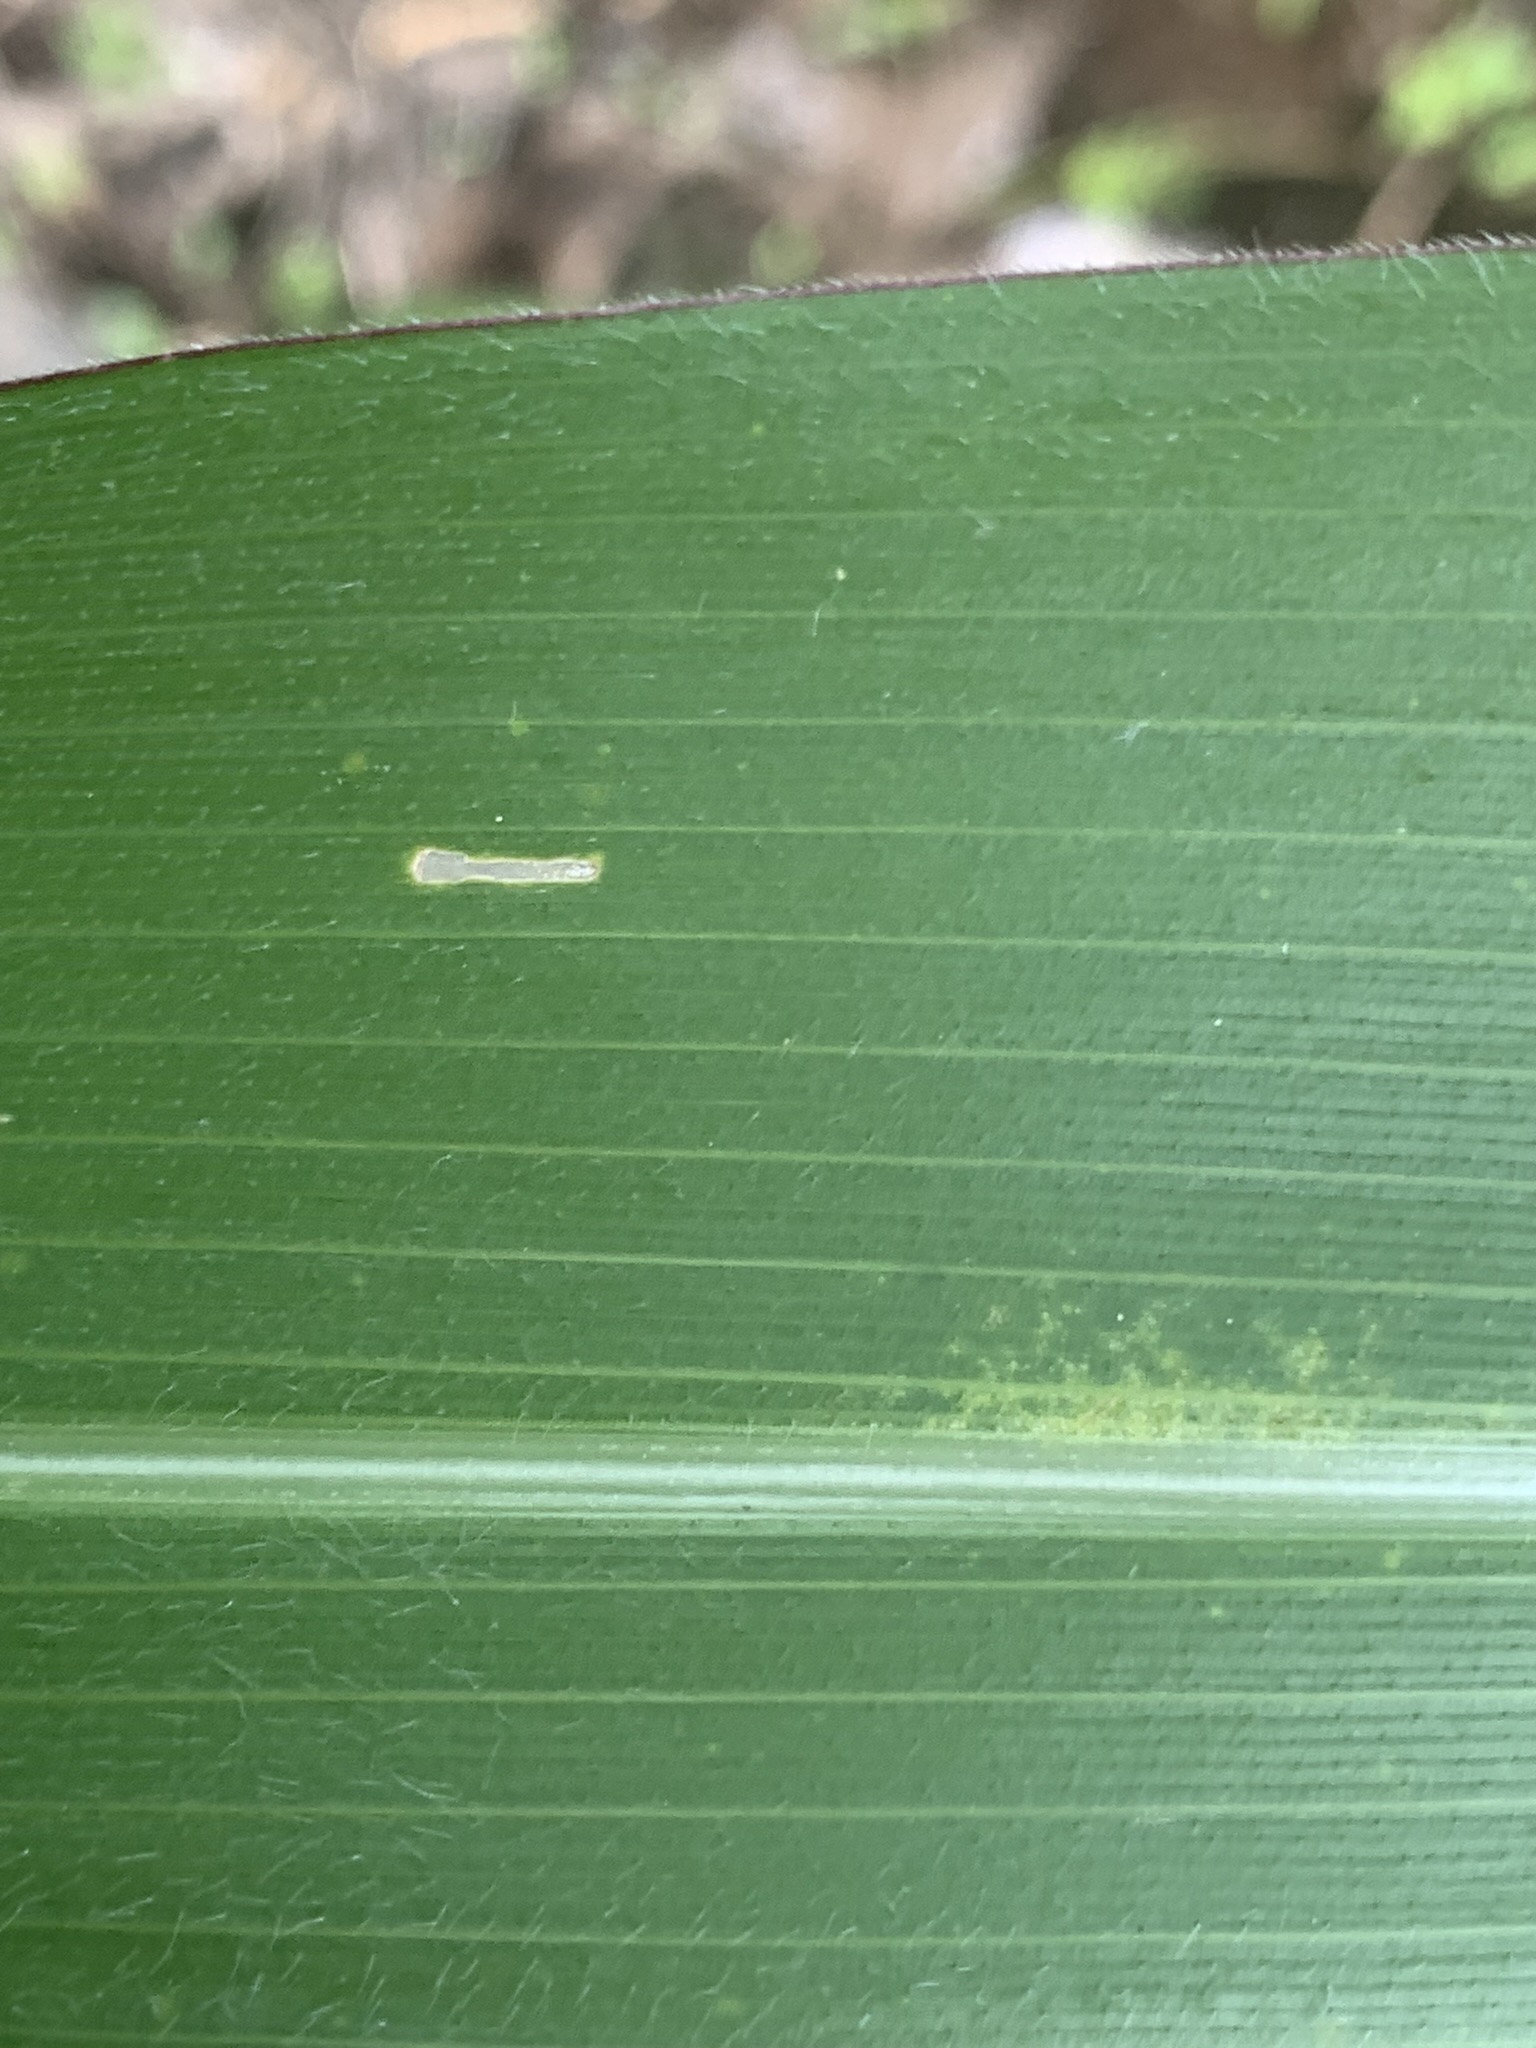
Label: Healthy